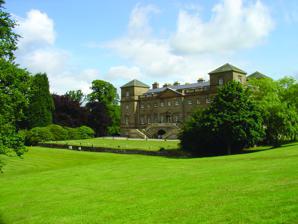
Building: Hagley Hall
Country: United Kingdom
Year built: 1760
Hagley Hall Hagley Hall June 2011 General information Architectural style Neo-Palladian Address Hall Drive, Hagley, Worcestershire, DY9 9LG Town or city Hagley , Worcestershire Country England Coordinates 52°25′27″N 2°07′09″W / 52.4242°N 2.1191°W / 52.4242; -2.1191 Construction started 1754 Completed 1760 Client George Lyttelton, 1st Baron Lyttelton Design and construction Architect(s) Sanderson Miller Hagley Hall is a Grade I listed 18th-century house in Hagley , Worcestershire , the home of the Lyttelton family . It was the creation of George, 1st Lord Lyttelton (1709–1773), secretary to Frederick, Prince of Wales , poet and man of letters and briefly Chancellor of the Exchequer . Before the death of his father ( Sir Thomas Lyttelton ) in 1751, he began to landscape the grounds in the new Picturesque style, and between 1754 and 1760 it was he who was responsible for the building of the Neo-Palladian house that survives to this day. After a fire in 1925, most of the house was restored, but the uppermost floor of the servants' quarters was not, which means that the present roof line between the towers is lower than it was when first constructed. The estate fell into disrepair and incurred a mounting debt beginning in the 1970s. The 11th Viscount Cobham was forced to sell off large tracts of estate land to keep it afloat (in addition to paying for his high-profile divorce). His brother and successor Christopher Charles Lyttelton, 12th Viscount Cobham began restoration works in both the main house and the park. The park is open to the public and part of the house is available as a venue for hire. As of 2012, the hall is the family home to Christopher Charles Lyttelton, 12th Viscount Cobham and his wife Tessa. House See also: History of Worcestershire § Georgian society, politics and religion The fashion for Neo-Palladian houses had started in London between 1715 and 1720. It spread out to the provinces and did not reach Worcestershire until the 1750s. The two finest examples of this style in Worcestershire were Croome Court built between 1751 and 1752 and Hagley Hall designed by Sanderson Miller (with the assistance of the London architect John Sanderson) between 1754 and 1760. Notable Neo-Palladian features incorporated into Hagley Hall include the plain exterior and the corner towers with pyramidal roofs (a feature first used by Inigo Jones in the design of Wilton House in Wiltshire), and of Venetian windows . The house contains a fine example of Rococo plasterwork by Francesco Vassali and a unique collection of 18th-century Chippendale furniture and family portraits, including works by Van Dyck , Joshua Reynolds , Cornelius Johnson , and Peter Lely . A catalogue of the collection was published in 1900. On Christmas Eve 1925, a disastrous fire swept through the house destroying much of the Library and many of the pictures. Despite boiling lead pouring from the roof through the house, all those within managed to escape. At the height of the blaze when nothing more could be salvaged from inside, the 9th Viscount was heard to mutter "my life's work [is] destroyed". He and his wife painstakingly restored the house, except for the staff quarters on the top floor. St John the Baptist Church, Hagley To the north of the Hall, and separated from it only by the narrow Hall Drive, is the extensive stable block. The buildings are grouped around two courtyards. The stable block no longer serves its original purpose, but is now operated as a business park for small local businesses. A short walk to the west of the Hall, facing its rear facade, is the parish church of St John the Baptist , and its surrounding churchyard. With two earlier exceptions, members of the Lyttelton family, owners of Hagley Hall and their relatives, have only been buried in the churchyard since 1875; also there are the owners of other large houses and estates in the area, and their servants as well. Immediately adjacent to the church is the local cricket ground with its separate clubhouse. Hagley Cricket Club, first formed in 1834, was for long associated with the Lyttelton family. Grounds Main article: Hagley Park, Worcestershire Hagley House is set in 350 acres (1.4 km 2 ) of landscaped deer park grazed by herds of fallow deer . The grounds were landscaped between about 1739 and 1764, with follies designed by John Pitt (of Encombe) , Thomas Pitt , James "Athenian" Stuart , and Sanderson Miller . The follies include the Hagley Obelisk , built in 1764 for Sir Richard Lyttelton, which is visible for many miles. The nearby reconstruction of the Temple of Theseus , built between 1759 and 1762, was a gift from Admiral Smith, Lyttelton's half-brother. This is currently in poor condition and has been listed on Historic England 's Heritage at Risk Register for some years. Others in the main park included some more classical erections and a sham ruined castle in mediaeval style. Hagley Park in the foreground, with the Hagley Obelisk on Wychbury Hill in the middle-ground, viewed from the neighbouring Clent Hills The grounds drew many admiring visitors, including other writers interested in landscaping such as Alexander Pope and William Shenstone , to both of whom monuments were later erected in the park. James Thomson was another commemorated visitor, who included a description of the grounds in the Spring section of The Seasons , which he revised following his first visit to Hagley in 1743. Although the gardening poet William Mason did not consider Hagley by name in "The English Garden", there is a section dedicated to it in his earlier "Ode to a water nymph" (1758) which does. Horace Walpole , notoriously hard to please, wrote after a visit in 1753, "I wore out my eyes with gazing, my feet with climbing, and my tongue and vocabulary with commending". In April 1786 John Adams , while on tour with Thomas Jefferson , visited Hagley and other notable houses in the area and wrote in his diary: " Stowe , Hagley, and Blenheim , are superb; Woburn , Caversham , and the Leasowes are beautiful. Wotton is both great and elegant, though neglected". Though damning about the means used to finance these estates, he was particularly enamoured with Hagley, although he did not think that such embellishments would suit the more rugged American countryside. After many decades of neglect, restoration work has begun in the grounds, starting with the Hagley Obelisk on Wychbury Hill in 2010. Recently the Palladian Bridge was rebuilt and the vista opened up the valley to the repaired Rotunda at its head. Gunpowder plot 50 years before the construction of the Palladian mansion and just after the Gunpowder plot was discovered, two of the conspirators, Robert Wintour and Stephen Littleton , escaped arrest at Holbeche House and travelled south to ask Humphrey Littleton for his assistance. At the time Meriel Littleton , the widow of John Lyttelton who had died in prison, lived at Hagley Park. However, Humphrey had the use of the house. They were captured at Hagley Park on 9 January 1606 because the authorities had been informed of their presence by Littleton's cook - John Fynwood. He had been alarmed by the quantity of food that was being consumed by Littleton and had seen Robert and Stephen. Despite Littleton's protests that he was not harbouring anyone, a search was made and another servant, David Bate, showed where the two plotters were escaping from a courtyard into the countryside. Miscellaneous 4930 Hagley Hall on the SVR in April 2023. A 19th-century account of the house and park and the Lyttelton Family ghost story is available. In 1780, after the death of Thomas Lyttelton, 2nd Baron Lyttelton Hagley Hall was leased to Bernard Dewes, later of Wellesbourne , Warwickshire until 1793. The Great Western Railway built a series of 4-6-0 steam locomotives named after various halls. Locomotive 4930 was named Hagley Hall and is preserved on the nearby Severn Valley Railway . On its way for refurbishment in June, 2007, it was transported to visit the Hall after which it is named and parked on the forecourt there. Notes